The Gretna Girls

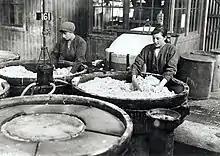
Gretna Girls at HM Factory Gretna

The Gretna Girls was a collective nickname given to women munition workers at HM Factory Gretna in World War One. Women came from all over the United Kingdom to work at the factory, but many were drawn from the surrounding areas of Scotland and Northern England.